Herman Henry Yeatman Woolf

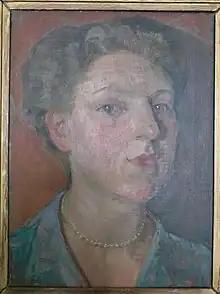
Mamie Clara Woolf

Before WW2 Mamie worked as a part-time personal assistant to Ivor Brown, drama critic of The Observer, for fifteen years until 1942 and also worked as an antiques dealer. From 1942 until 1944 she worked as a secretary in section D/CR of SOE. In the 1945 General Election Mamie was the election agent for Tom Wintringham. After WW2 Mamie returned to antique dealing and lived with her mother in Winchester. Mamie died on 1 June 1963. Her death certificate says she died of: Peritonitis, Carsinomatosis and Carcinoma of the breast.